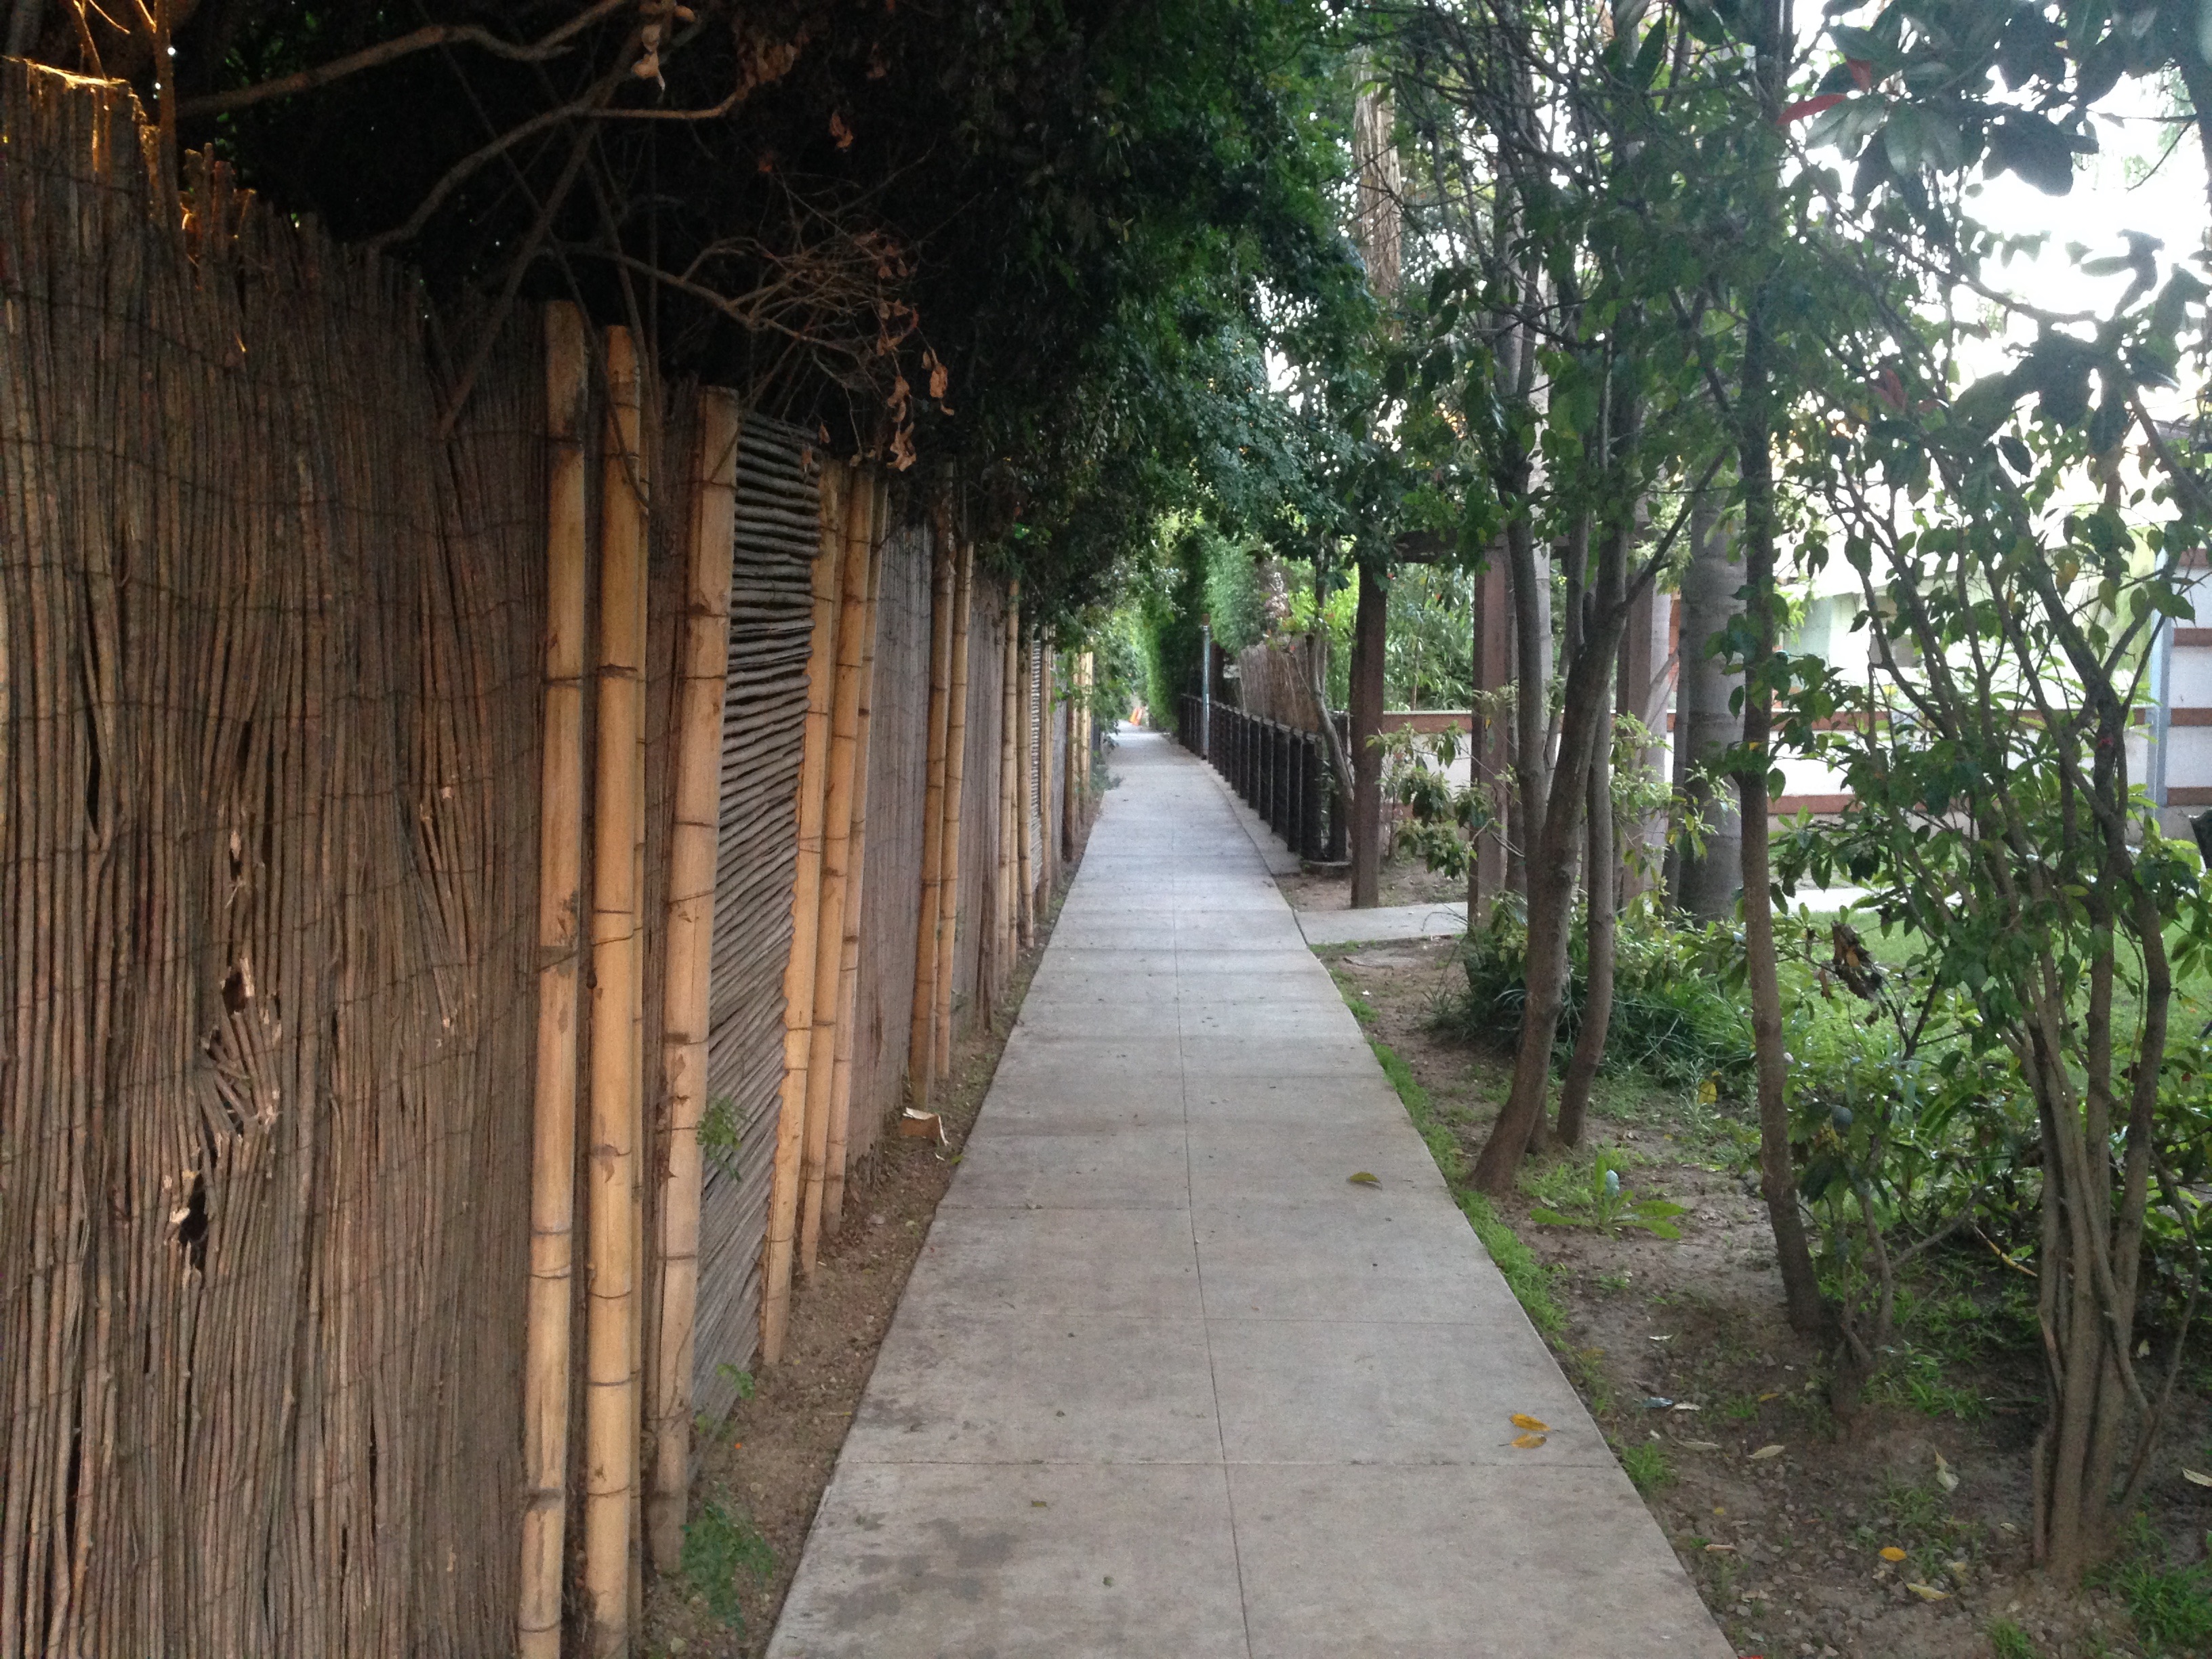
tree, wood, trail, alley, walkway, outdoor structure